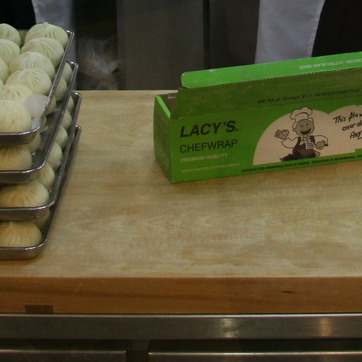
Material: paper